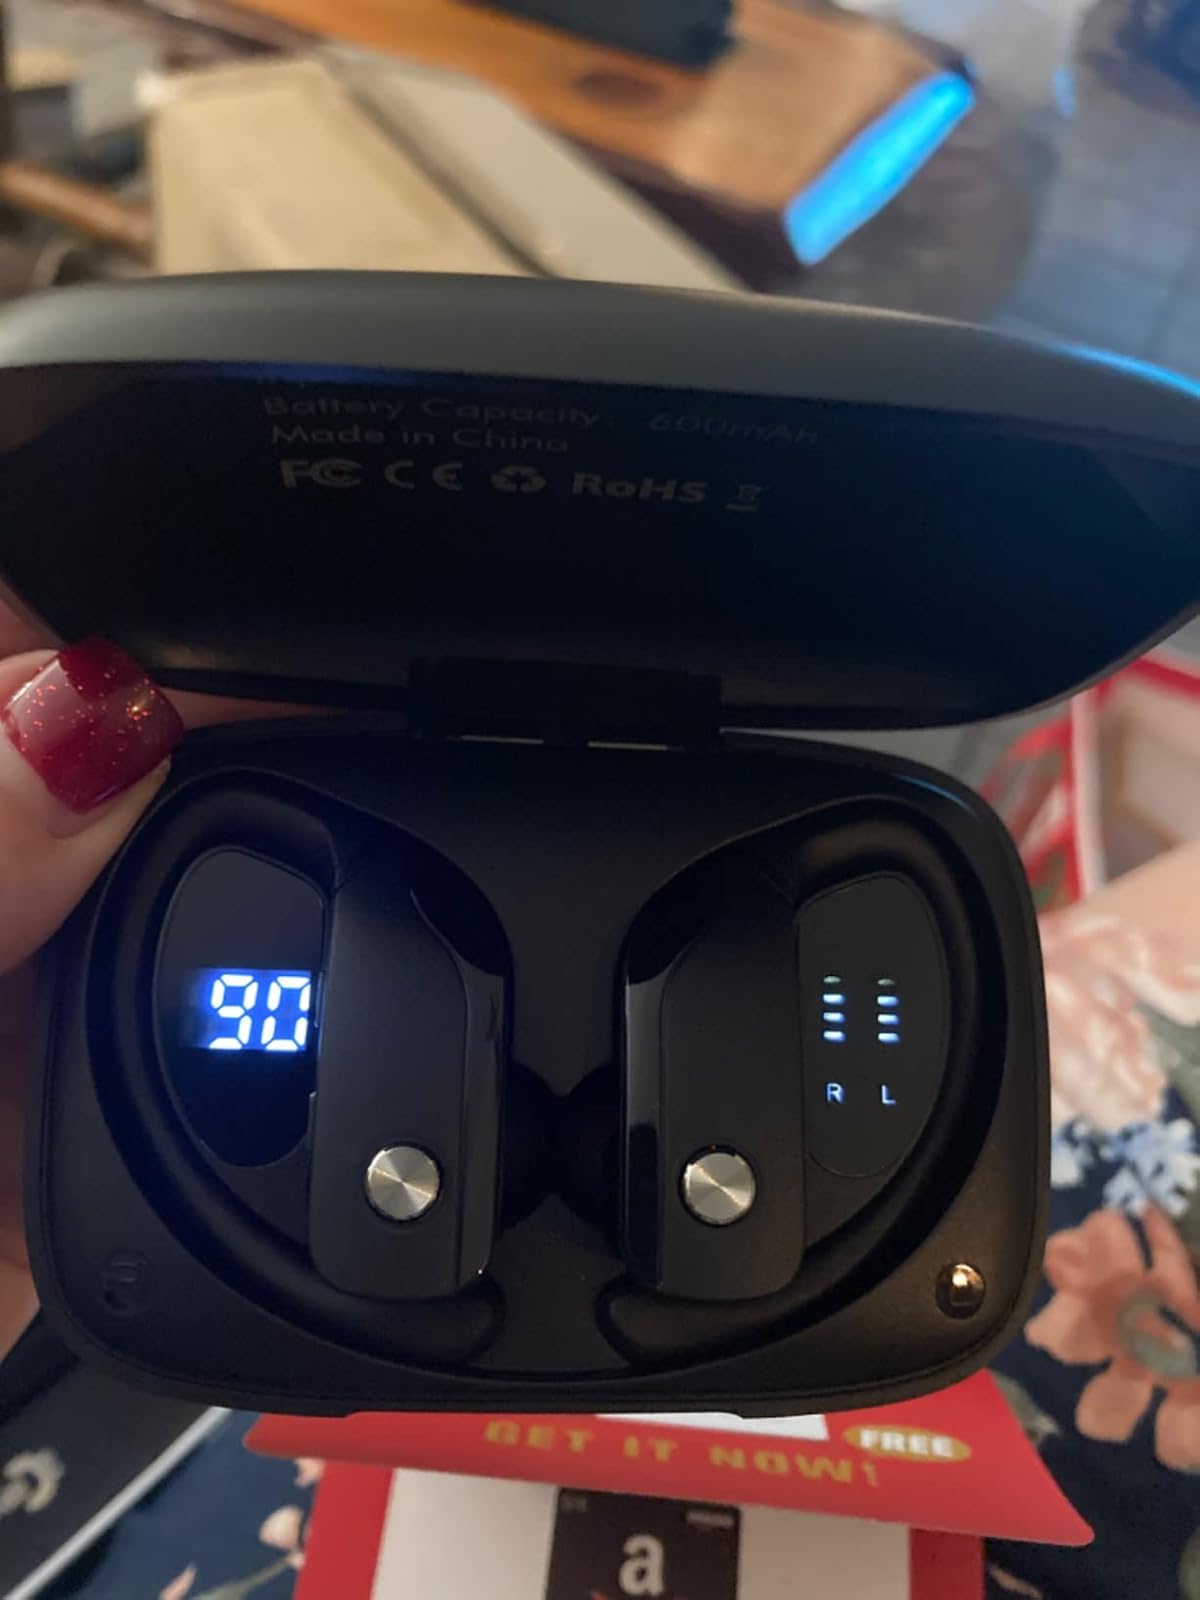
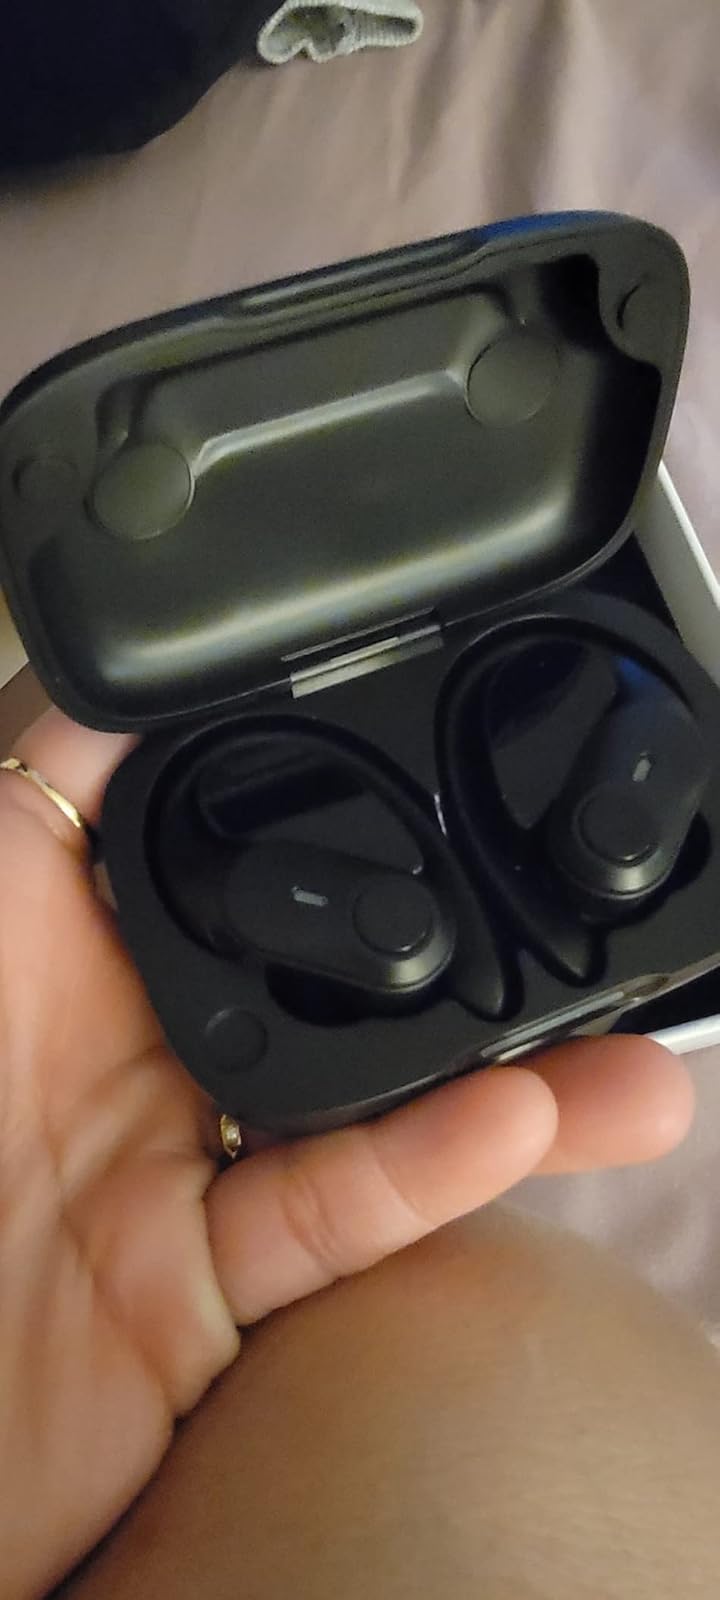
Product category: earbuds
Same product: no